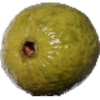
Label: Guava 1